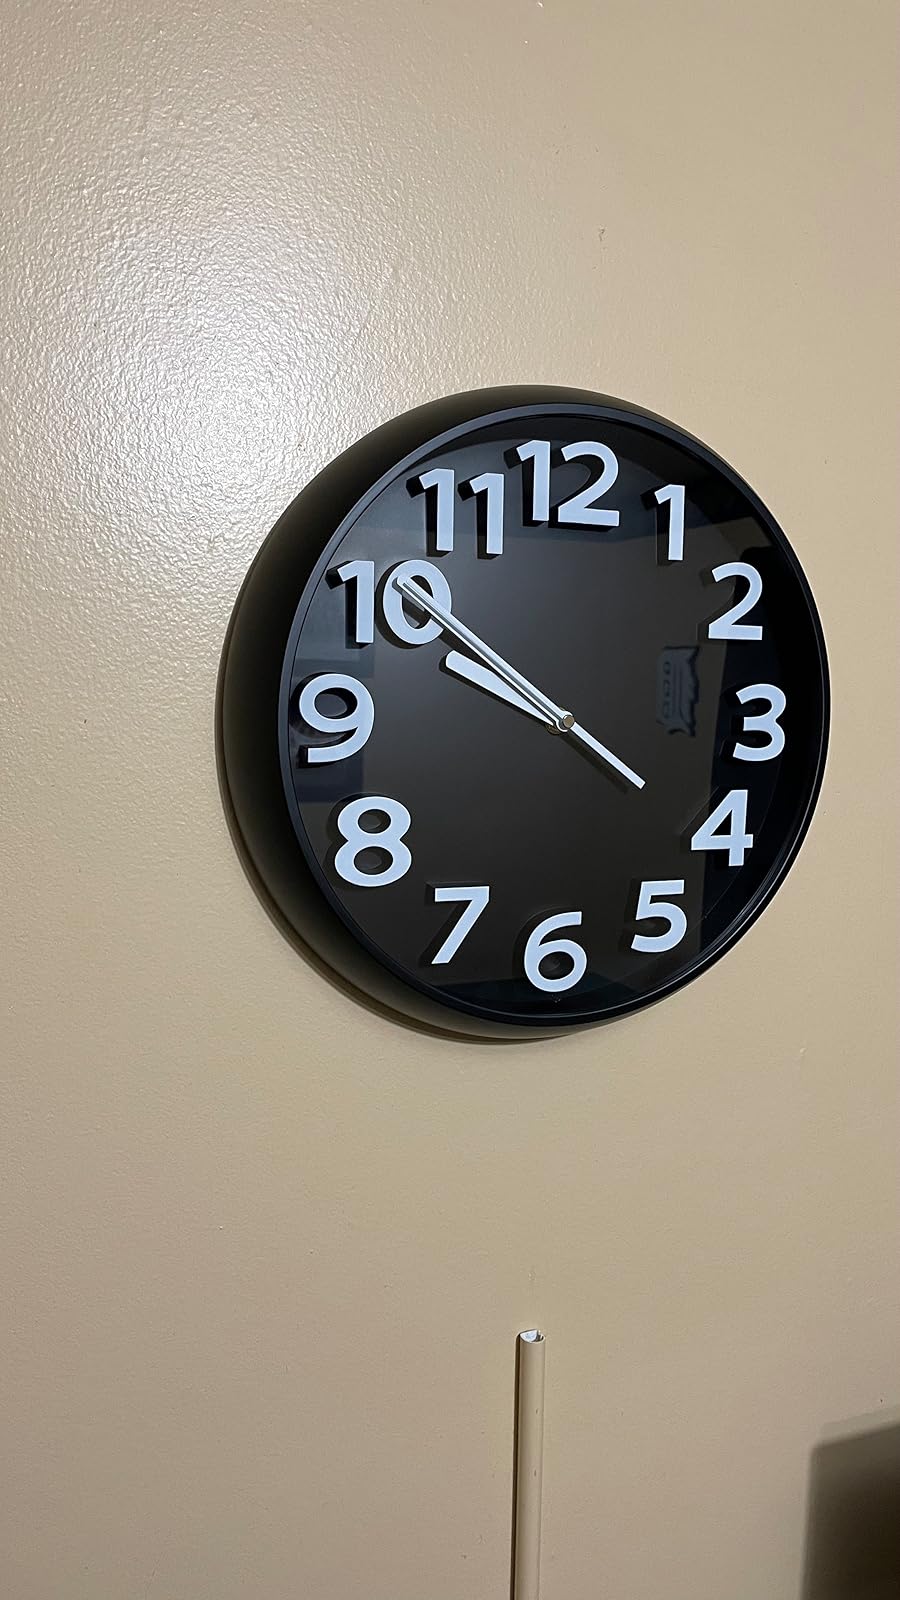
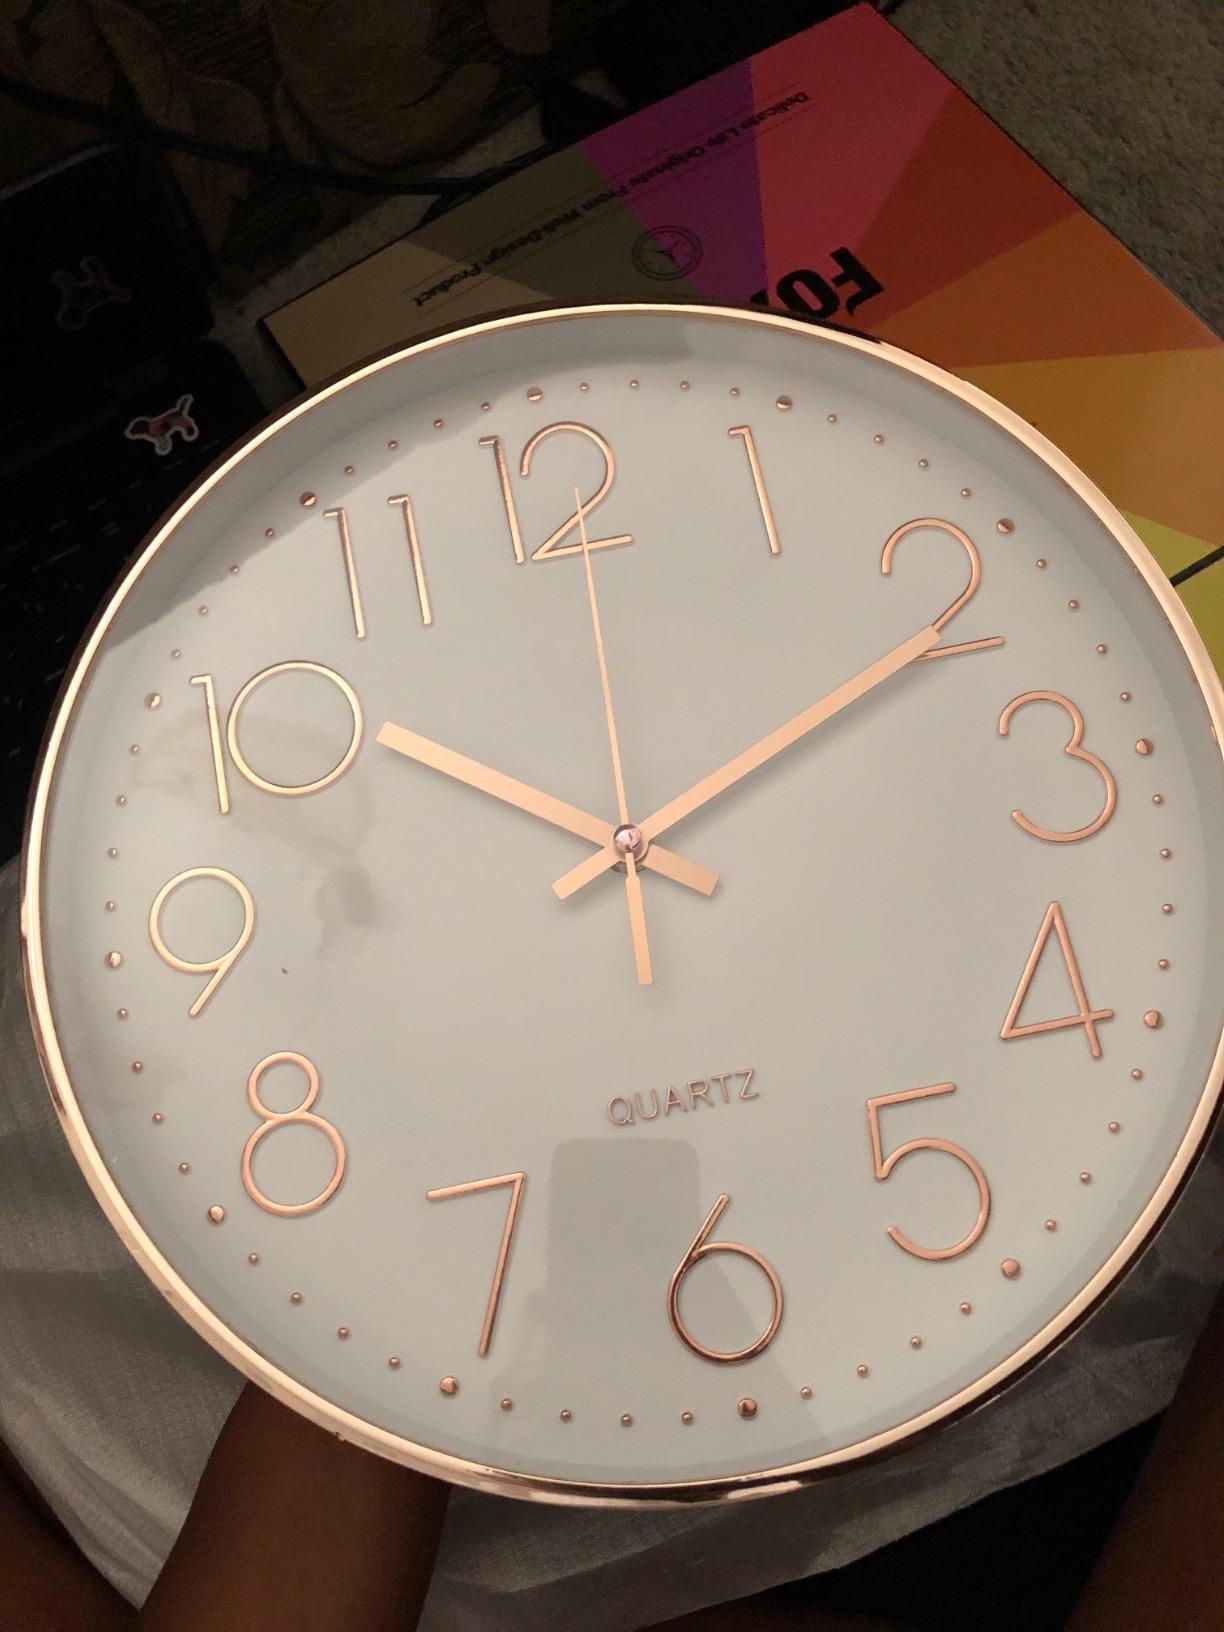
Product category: clock
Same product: no